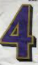
Number: 4